Tagus Basin

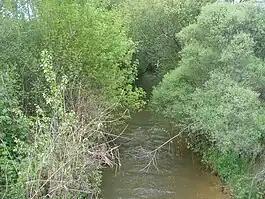
Riparian vegetation, Dulce River. Pelegrina

In the headwaters of the Sorbe, Lillas, Sonsaz, Riatillo and Frío rivers there are siliceous willow groves that can have arboreal habit in the Upper Sorbe or in the Riatillo. These are the same willow groves found further west in the Alberche, Jarama and Guadarrama basins, "Rubio corylifolii-Salicetum atrocinereae", dominated by "Salix atrocinerea" interspersed with "Betula pendula, Betula alba, Pinus sylvestris, Quercus pyrenaica, Taxus baccata, Ilex aquifolium, Fagus sylvatica" or "Populus tremula". Under this canopy are usually found stands of "Erica arborea" and a notable representation of ferns, especially abundant, "Urtica dioica"; it is also common to find stands of "Fragaria vesca, Digitalis purpurea" and "Sorbus aucuparia". When the direct influence of the altitude and the more humid climate of the headwaters of these rivers is abandoned, the sauceda is impoverished in tree species and if the conditions of xericity increase, specimens of "Erica scoparia" can be found, as in the Sorbe and the Riatillo.